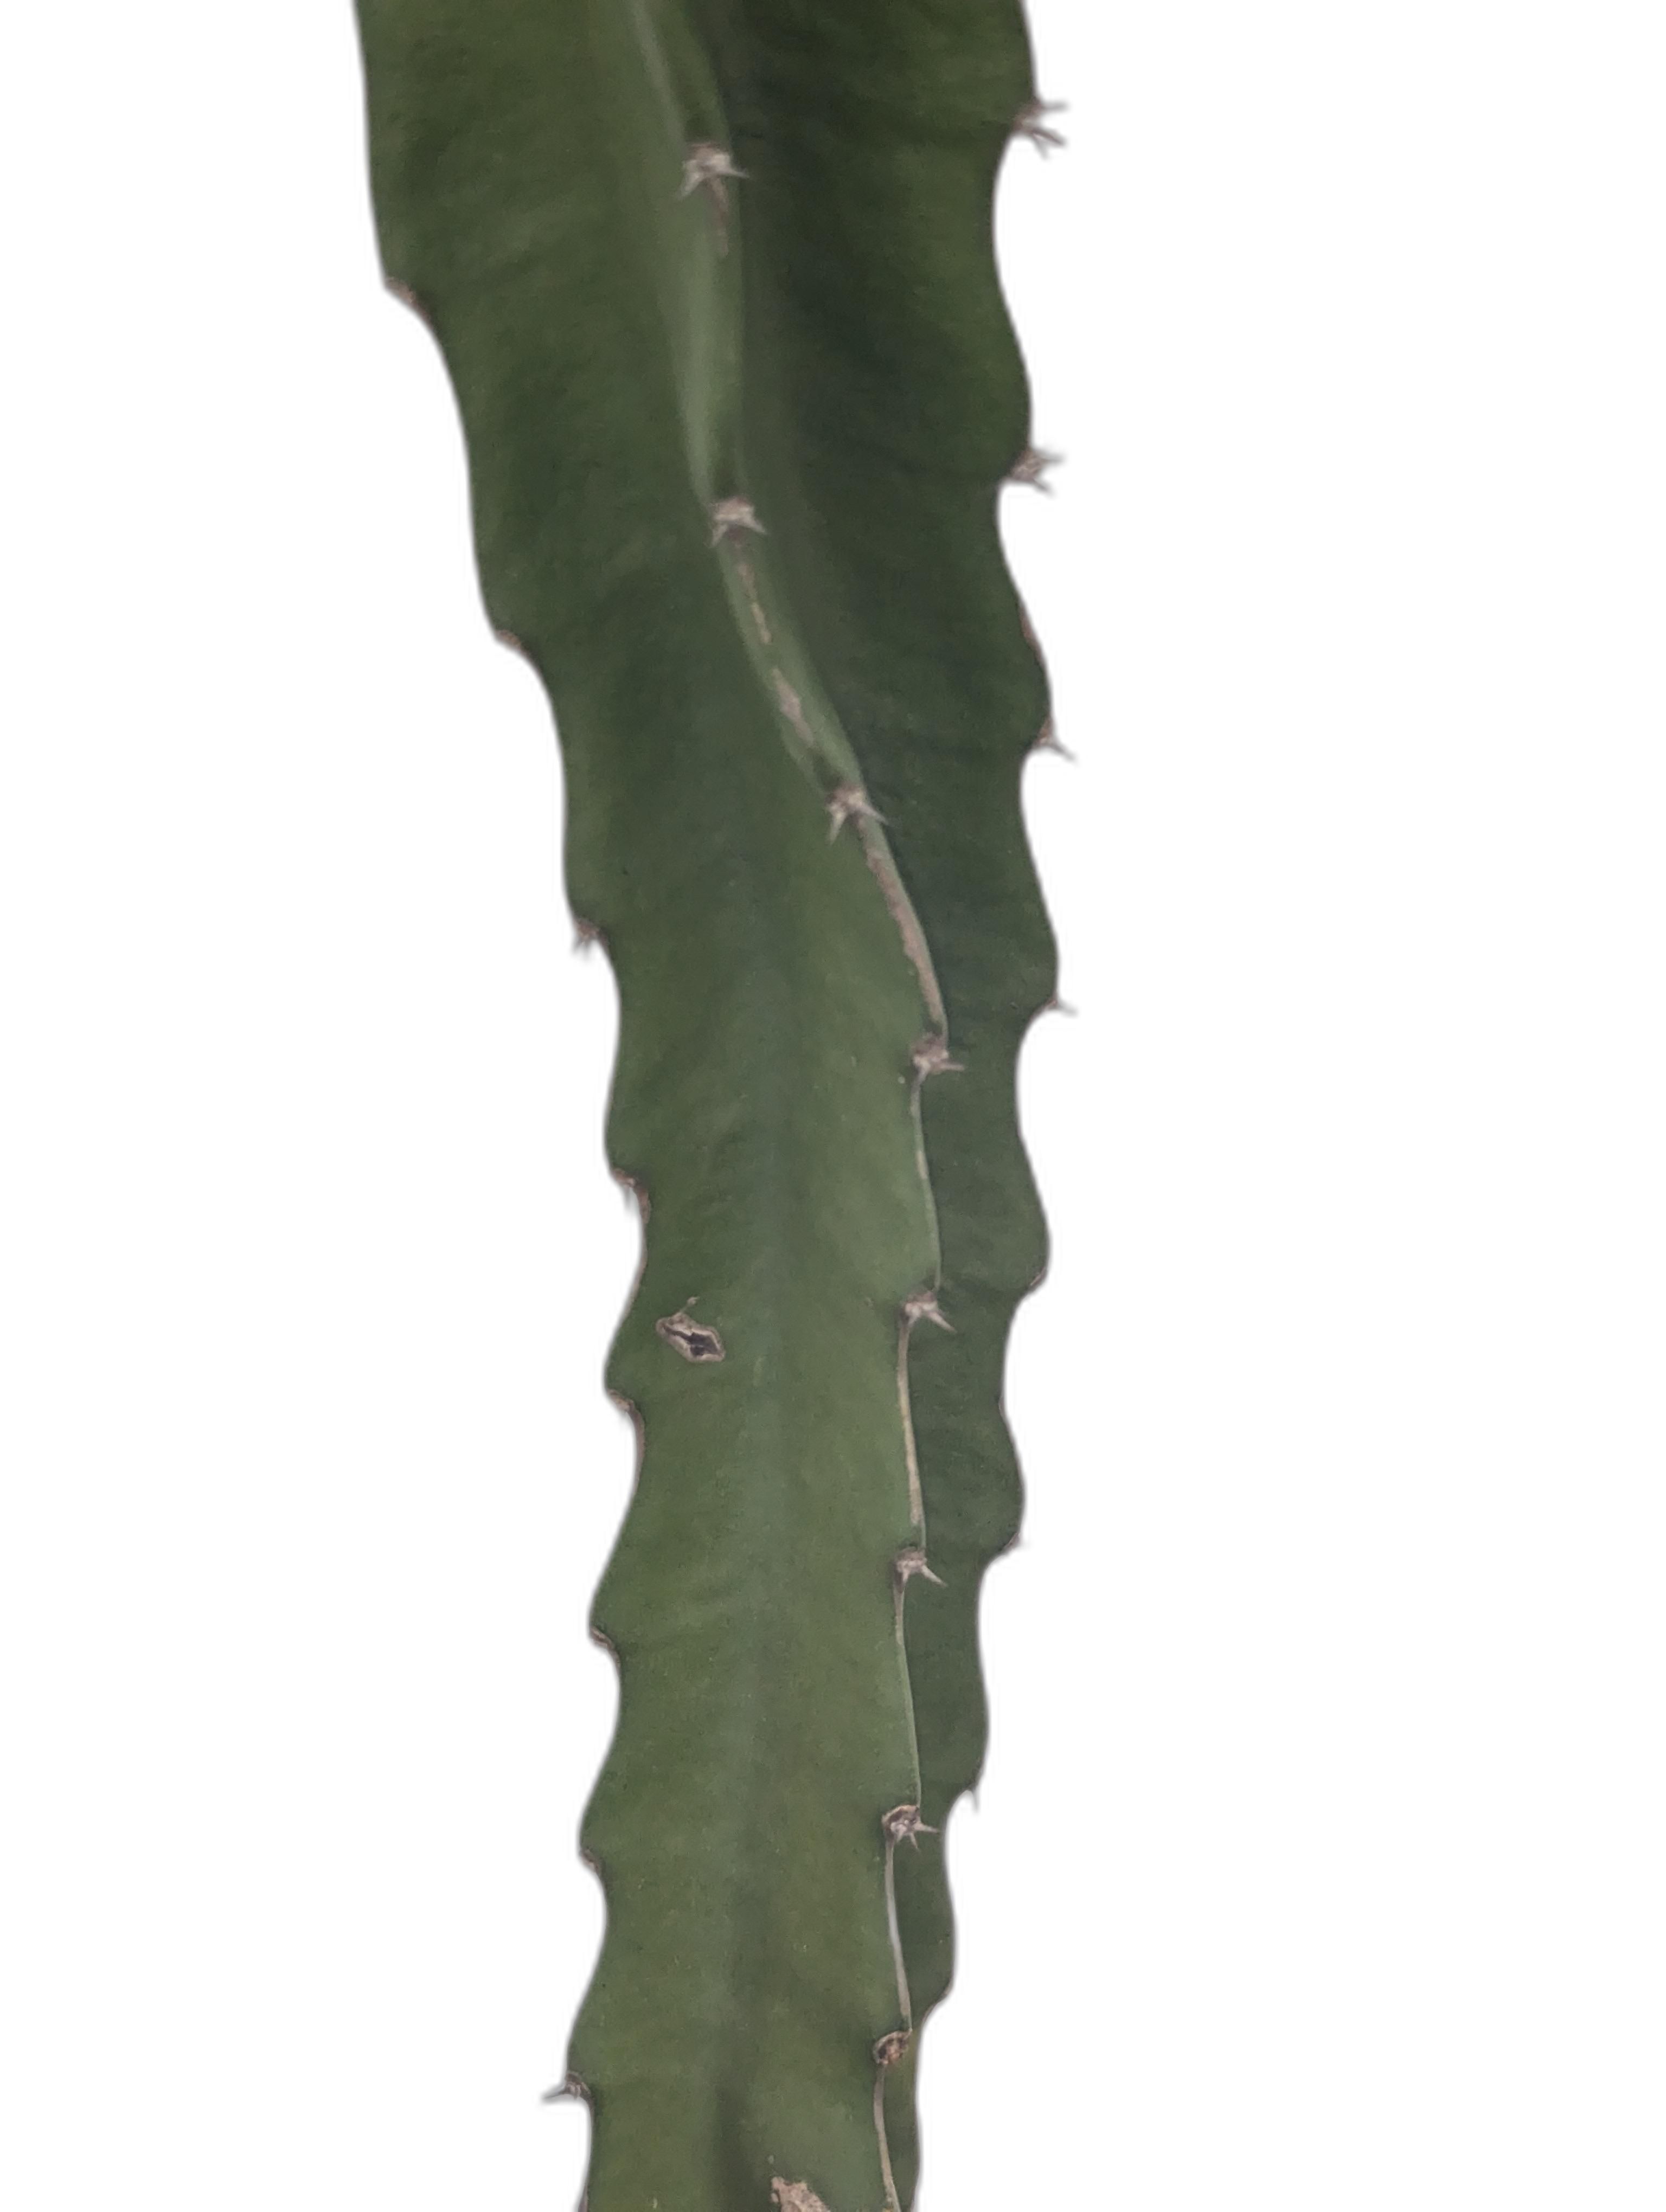
Label: Good leaf